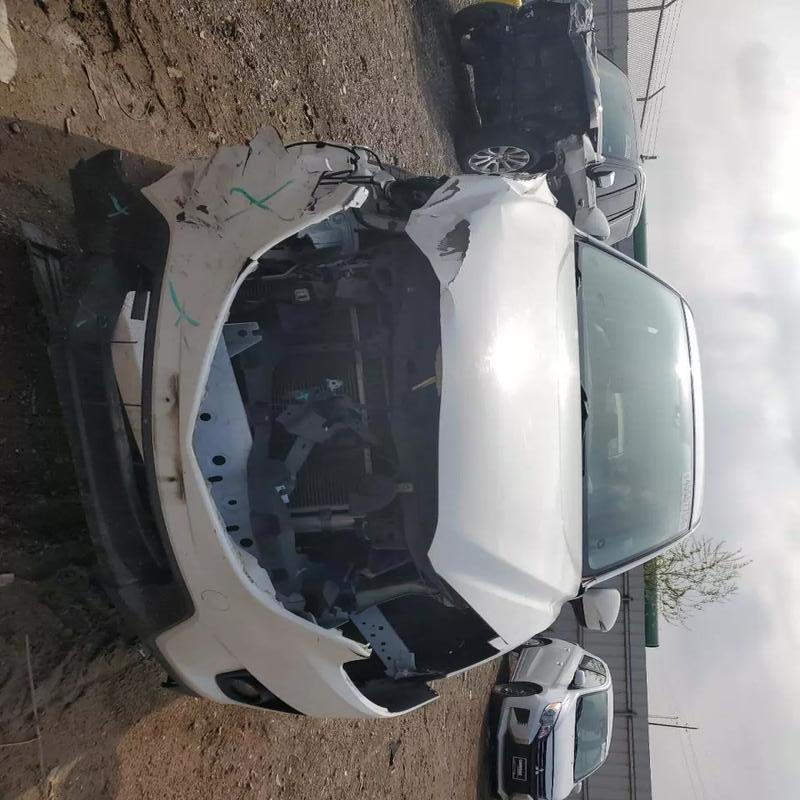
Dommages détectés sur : plaque d'immatriculation avant, pare-choc avant, feu avant droit, feu avant gauche, capot, aile avant droite, aile avant gauche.
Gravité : sévère